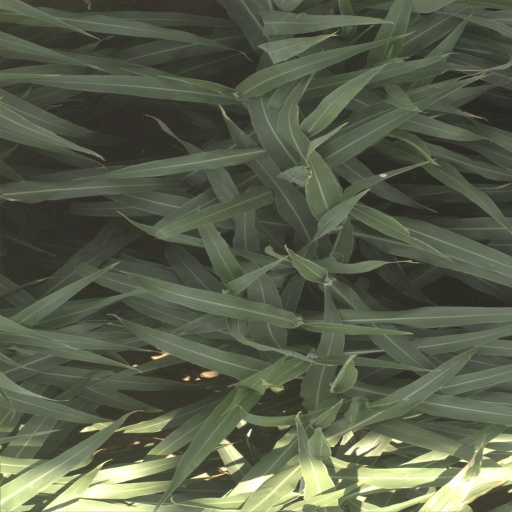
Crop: sorghum